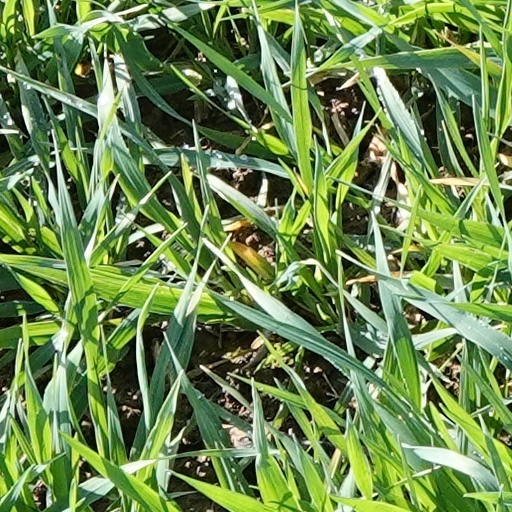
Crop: wheat